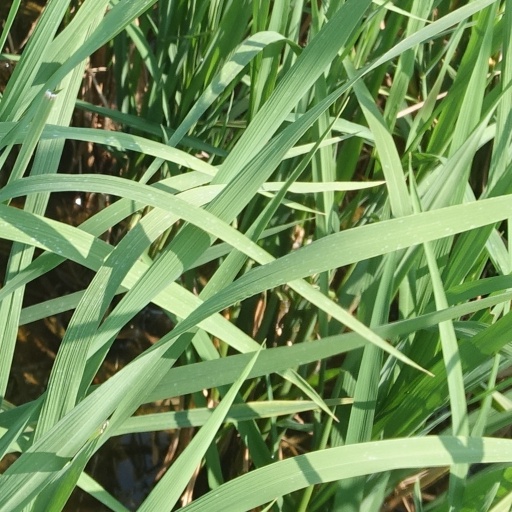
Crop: rice